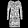
Label: Dress